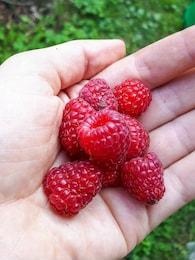
Label: raspberry